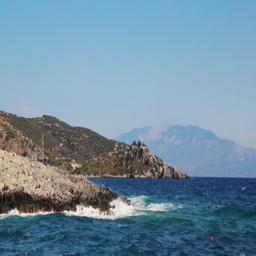
waves crashing off the island